2019 European Athletics Indoor Championships – Women's 400 metres

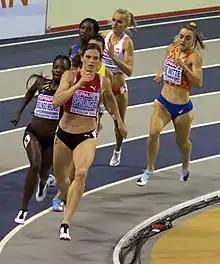
Medalists Léa Sprunger (center), Cynthia Bolingo Mbongo (leftmost), and Lisanne de Witte (rightmost) in the final

The women's 400 metres at the 2019 European Athletics Indoor Championships took place in three rounds at the Emirates Arena in Glasgow, United Kingdom, on 1 and 2 March 2019.